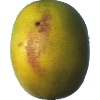
Label: Pomelo Sweetie 1